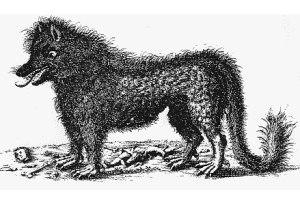
«